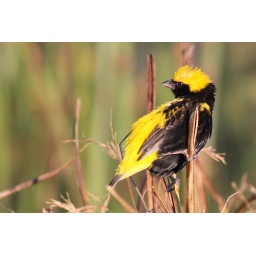
A common highveld bishop, a male bird here in full breeding colours